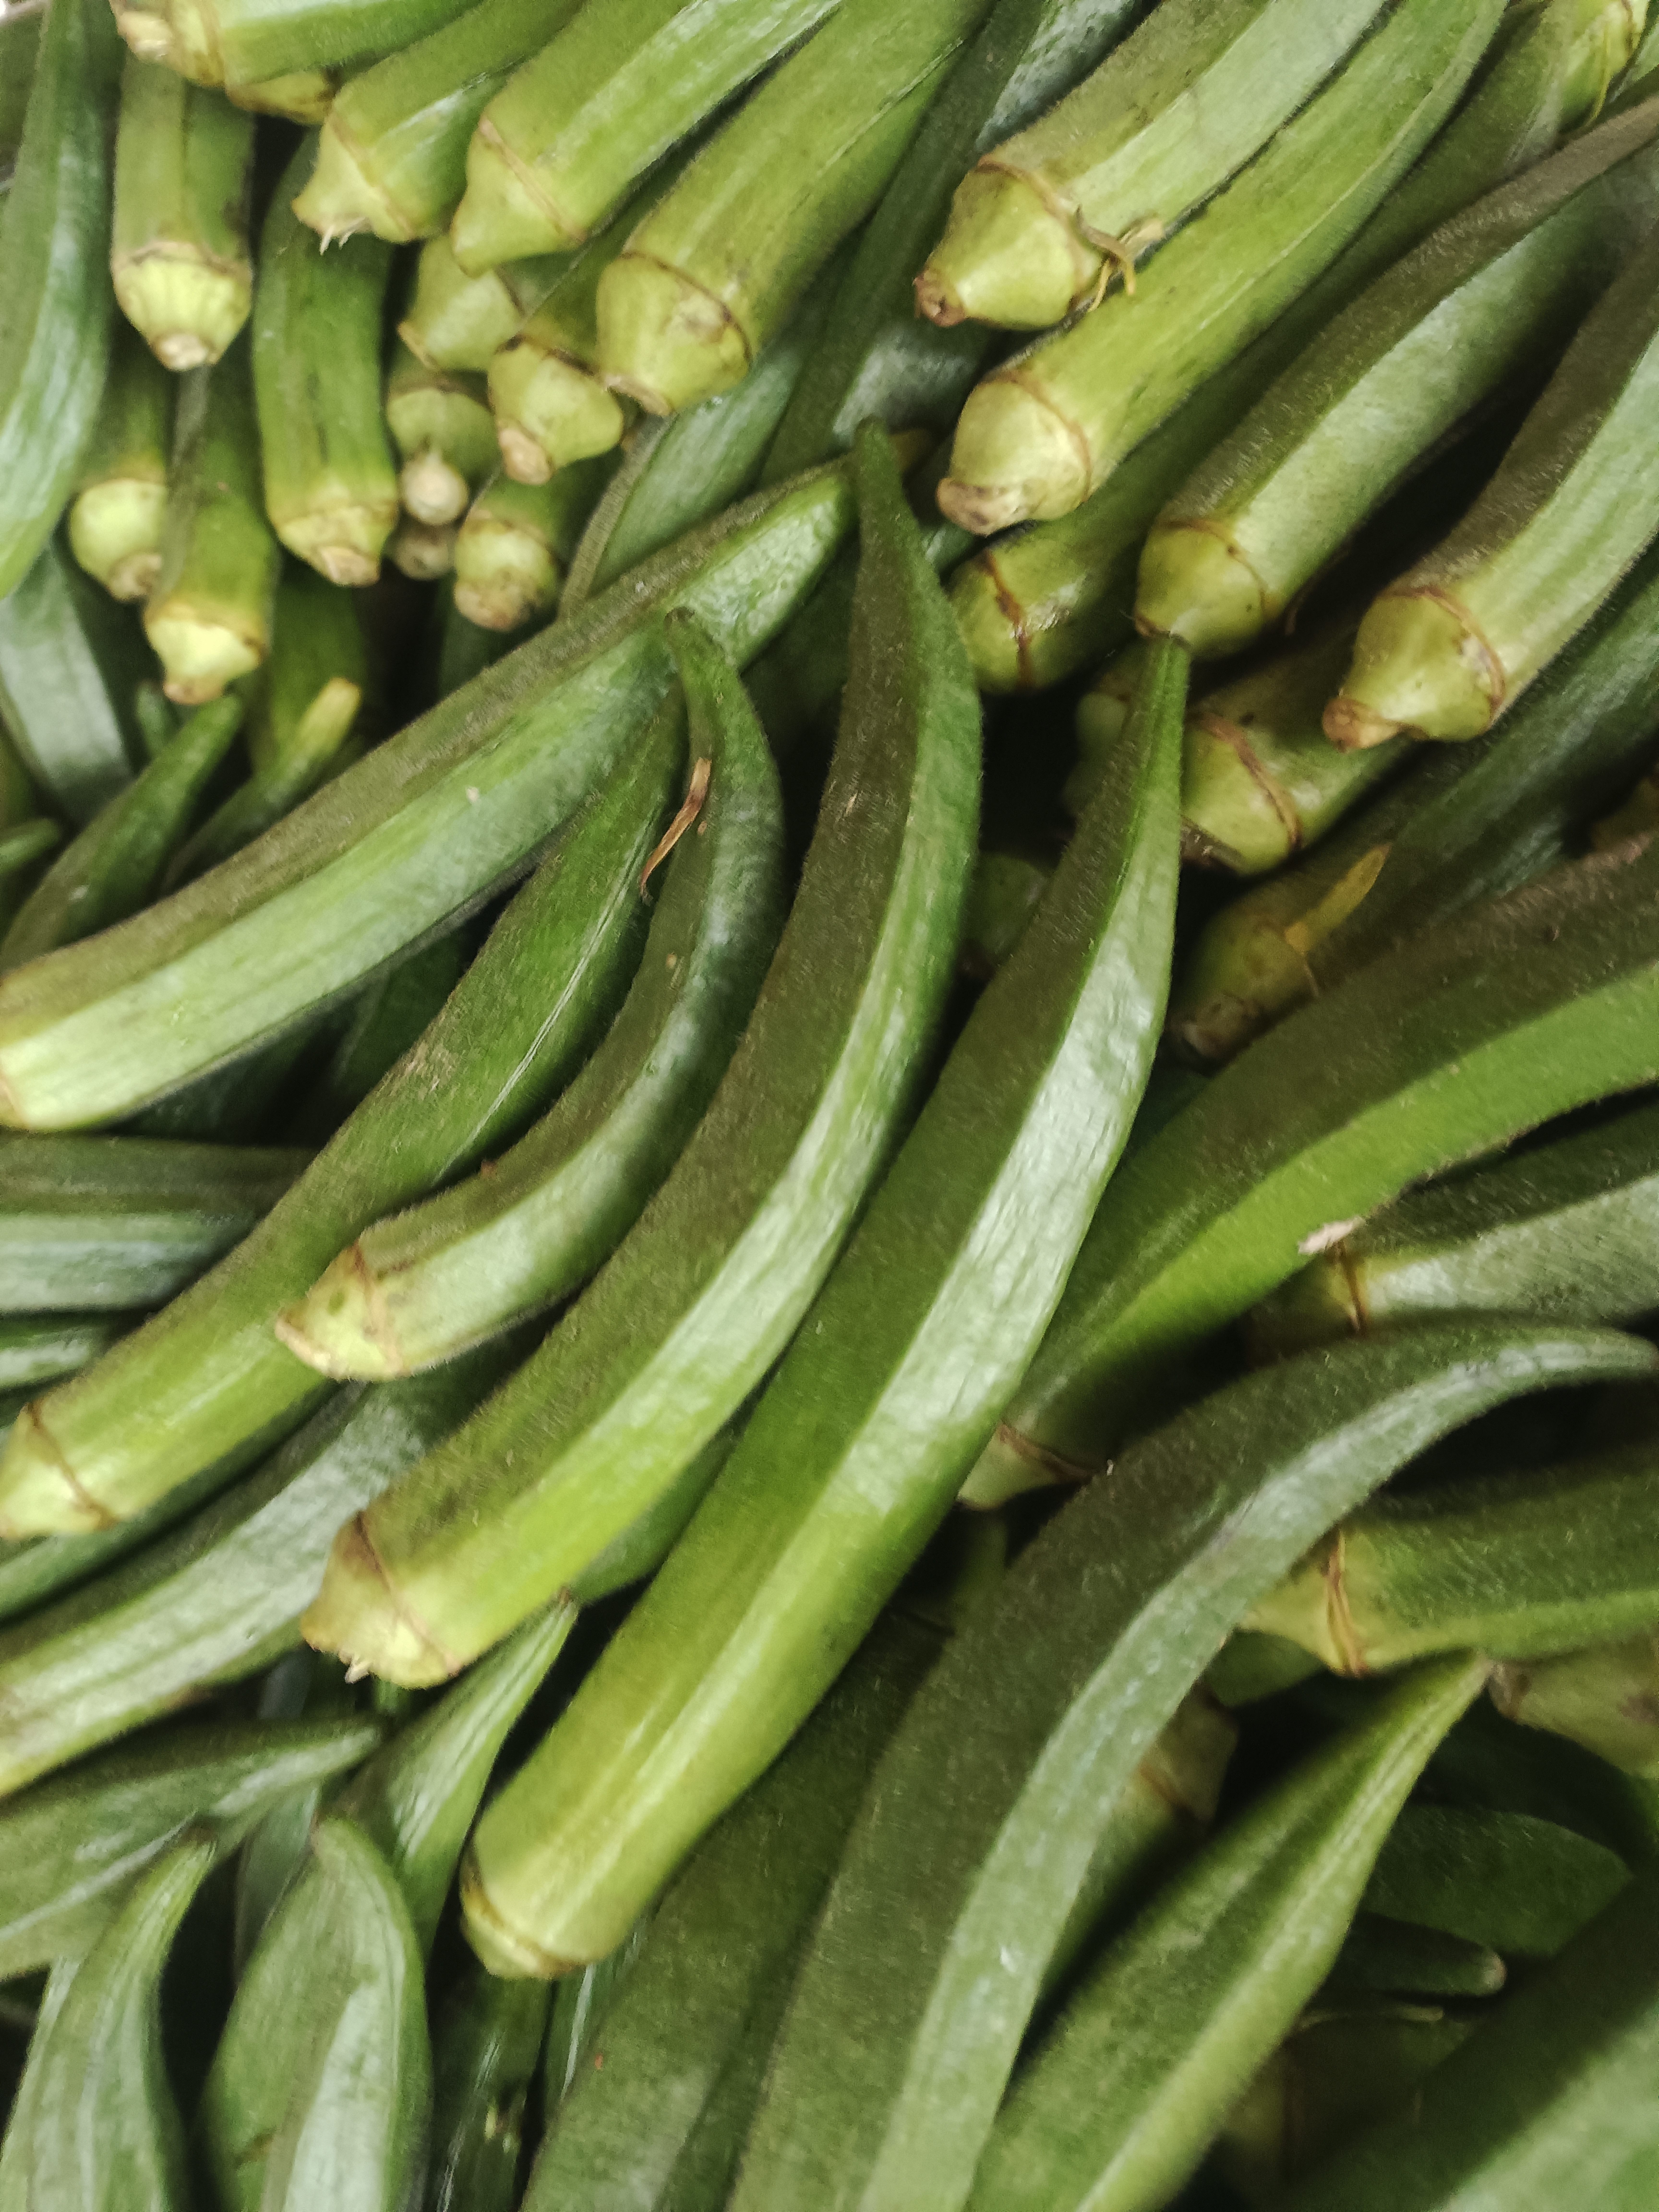
Label: Abelmoschus esculentus